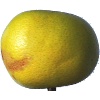
Label: Pomelo Sweetie 1